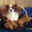
Label: dog